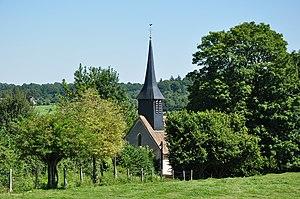
L'église Notre-Dame d'Auquainville date du 15ème au 18ème siècle et est un monument historique, classé par arrêté du 9 mai 1978 (Calvados, Normandie, France).
Auquainville est une ancienne commune française, située dans le département du Calvados en région Normandie, devenue le 1ᵉʳ janvier 2016 une commune déléguée au sein de la commune nouvelle de Livarot-Pays-d'Auge.
L'église Notre-Dame d'Auquainville dite aussi église de la Nativité-de-Notre-Dame d’Auquainville est une église catholique située à Livarot-Pays-d'Auge, en France.